Roman Catholic Diocese of Honolulu

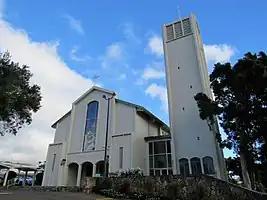
Co-Cathedral of Saint Theresa of the Child Jesus

The Diocese of Honolulu is a Latin Church ecclesiastical territory or diocese for the state of Hawaii in the United States. It is a suffragan diocese in the ecclesiastical province of the metropolitan Archdiocese of San Francisco.